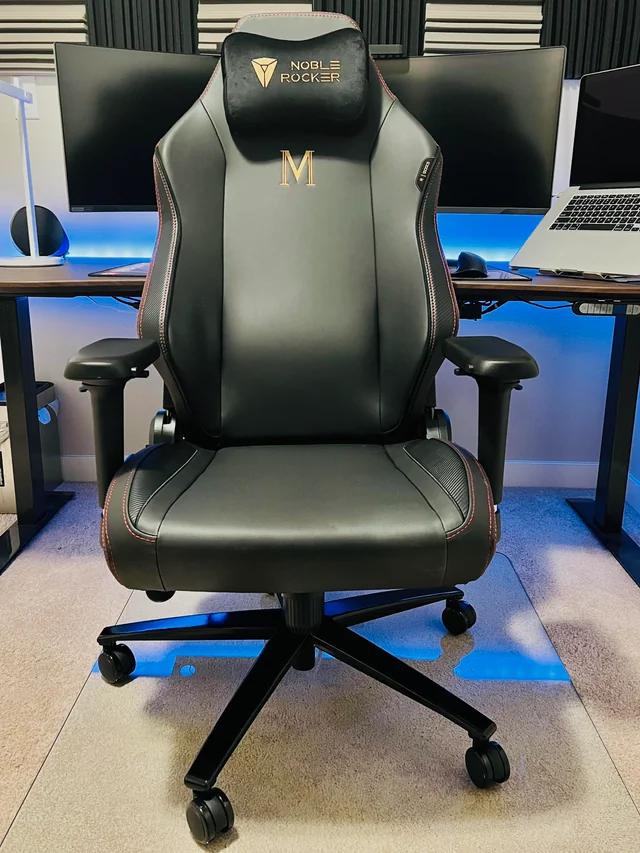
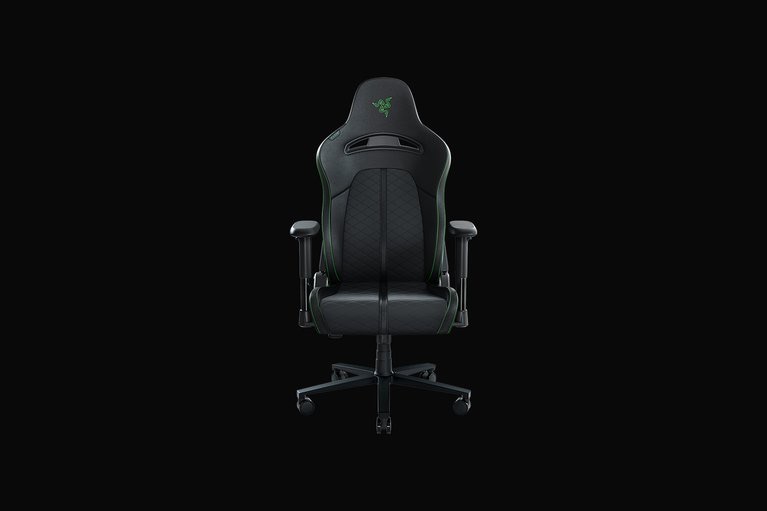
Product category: items_chair
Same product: no